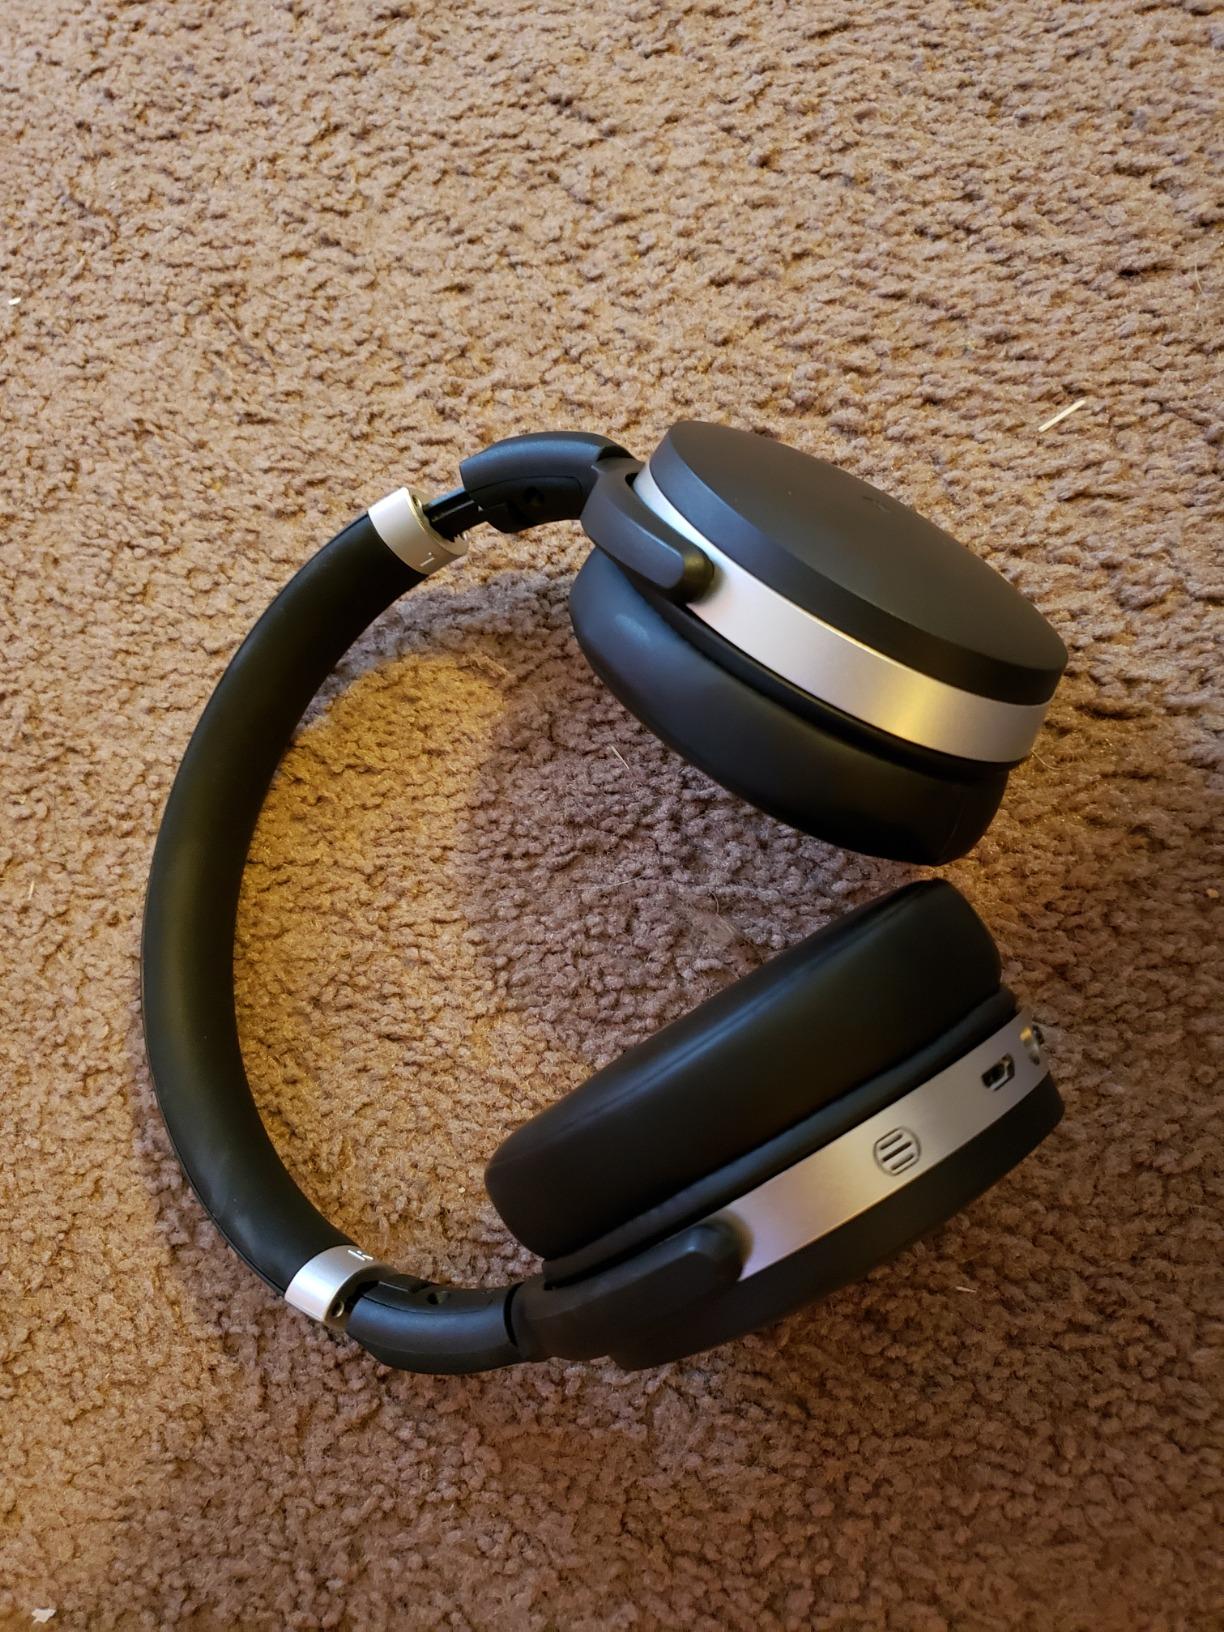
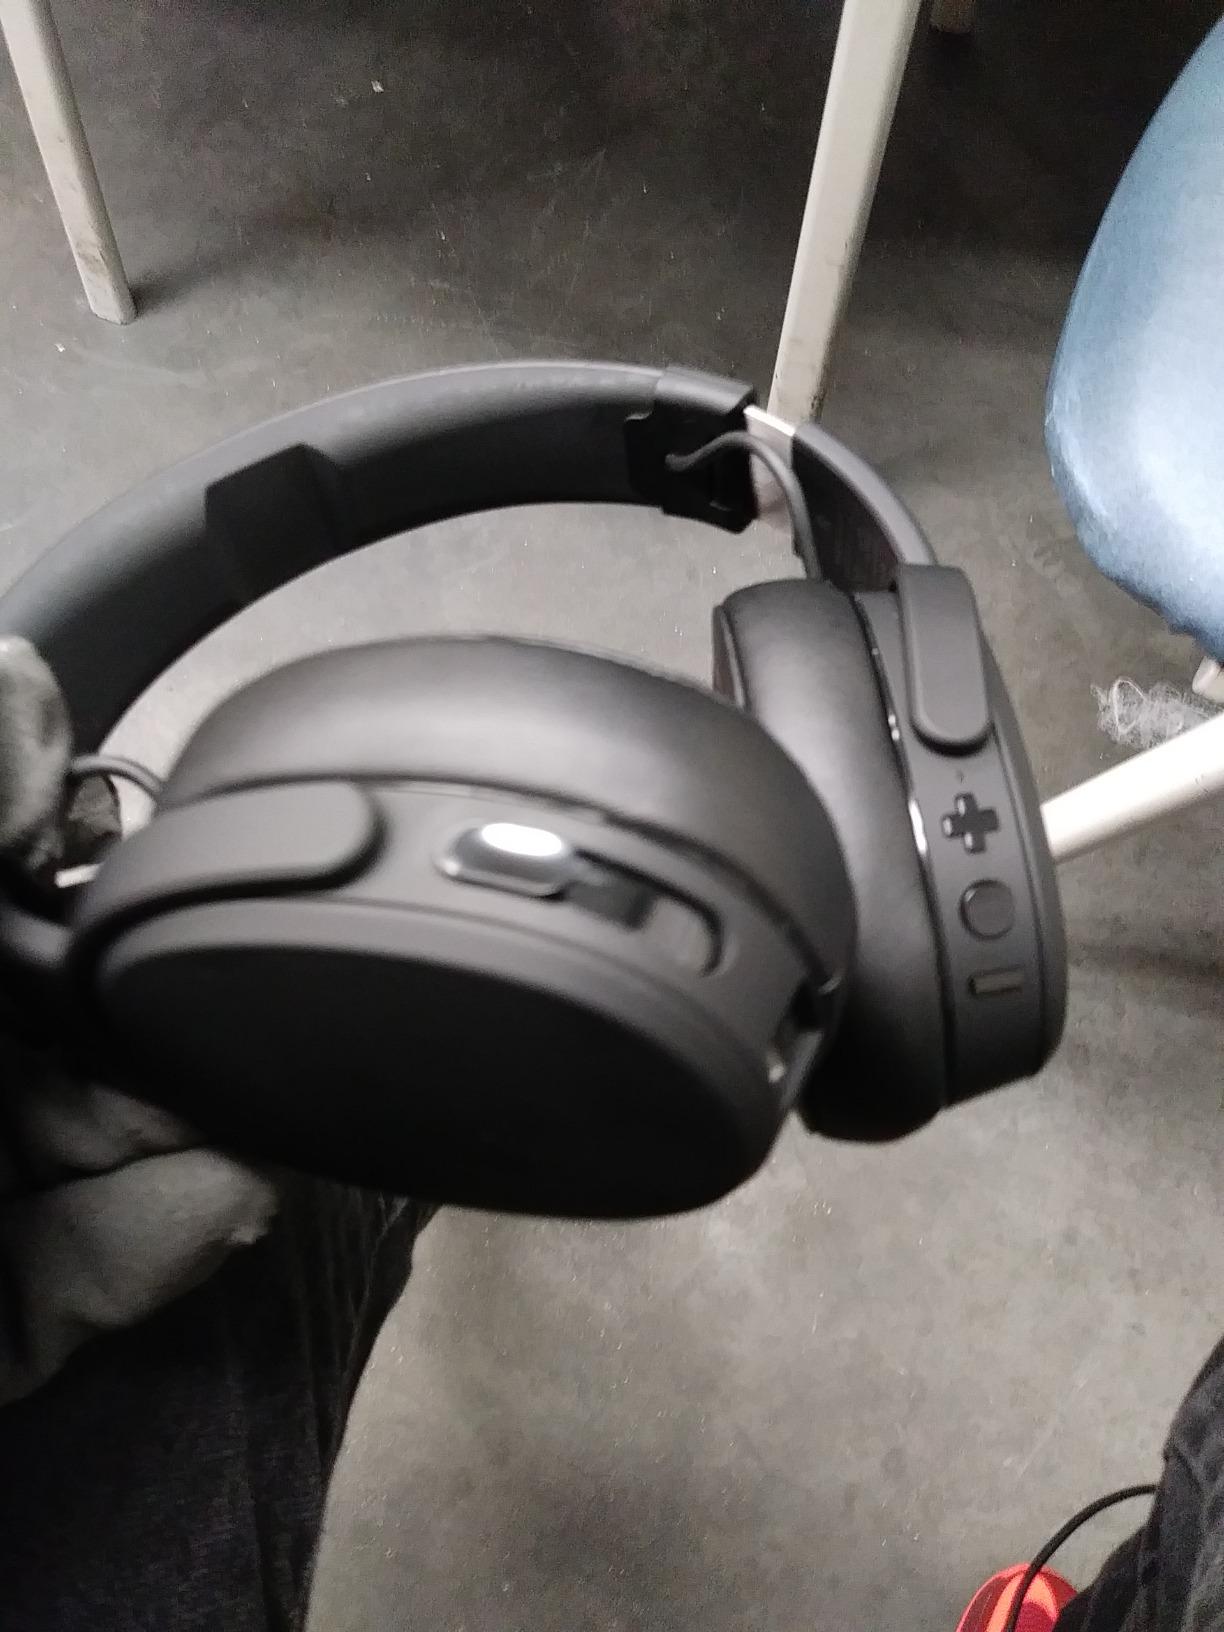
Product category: headphones
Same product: no